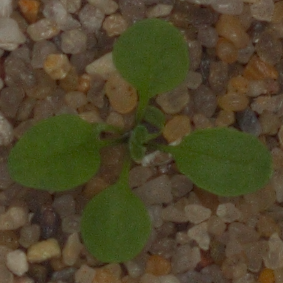
Label: shepherds_purse